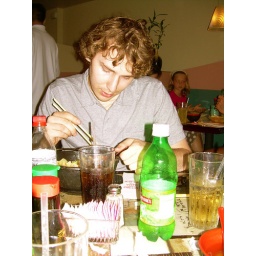
My brother enjoing a bowl of Pho at a noodle house in Carlisle, Pa. (Taken July 8, 2008)